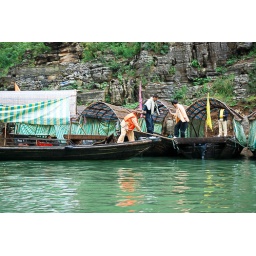
the sanpans - the water was a beautiful green in this area